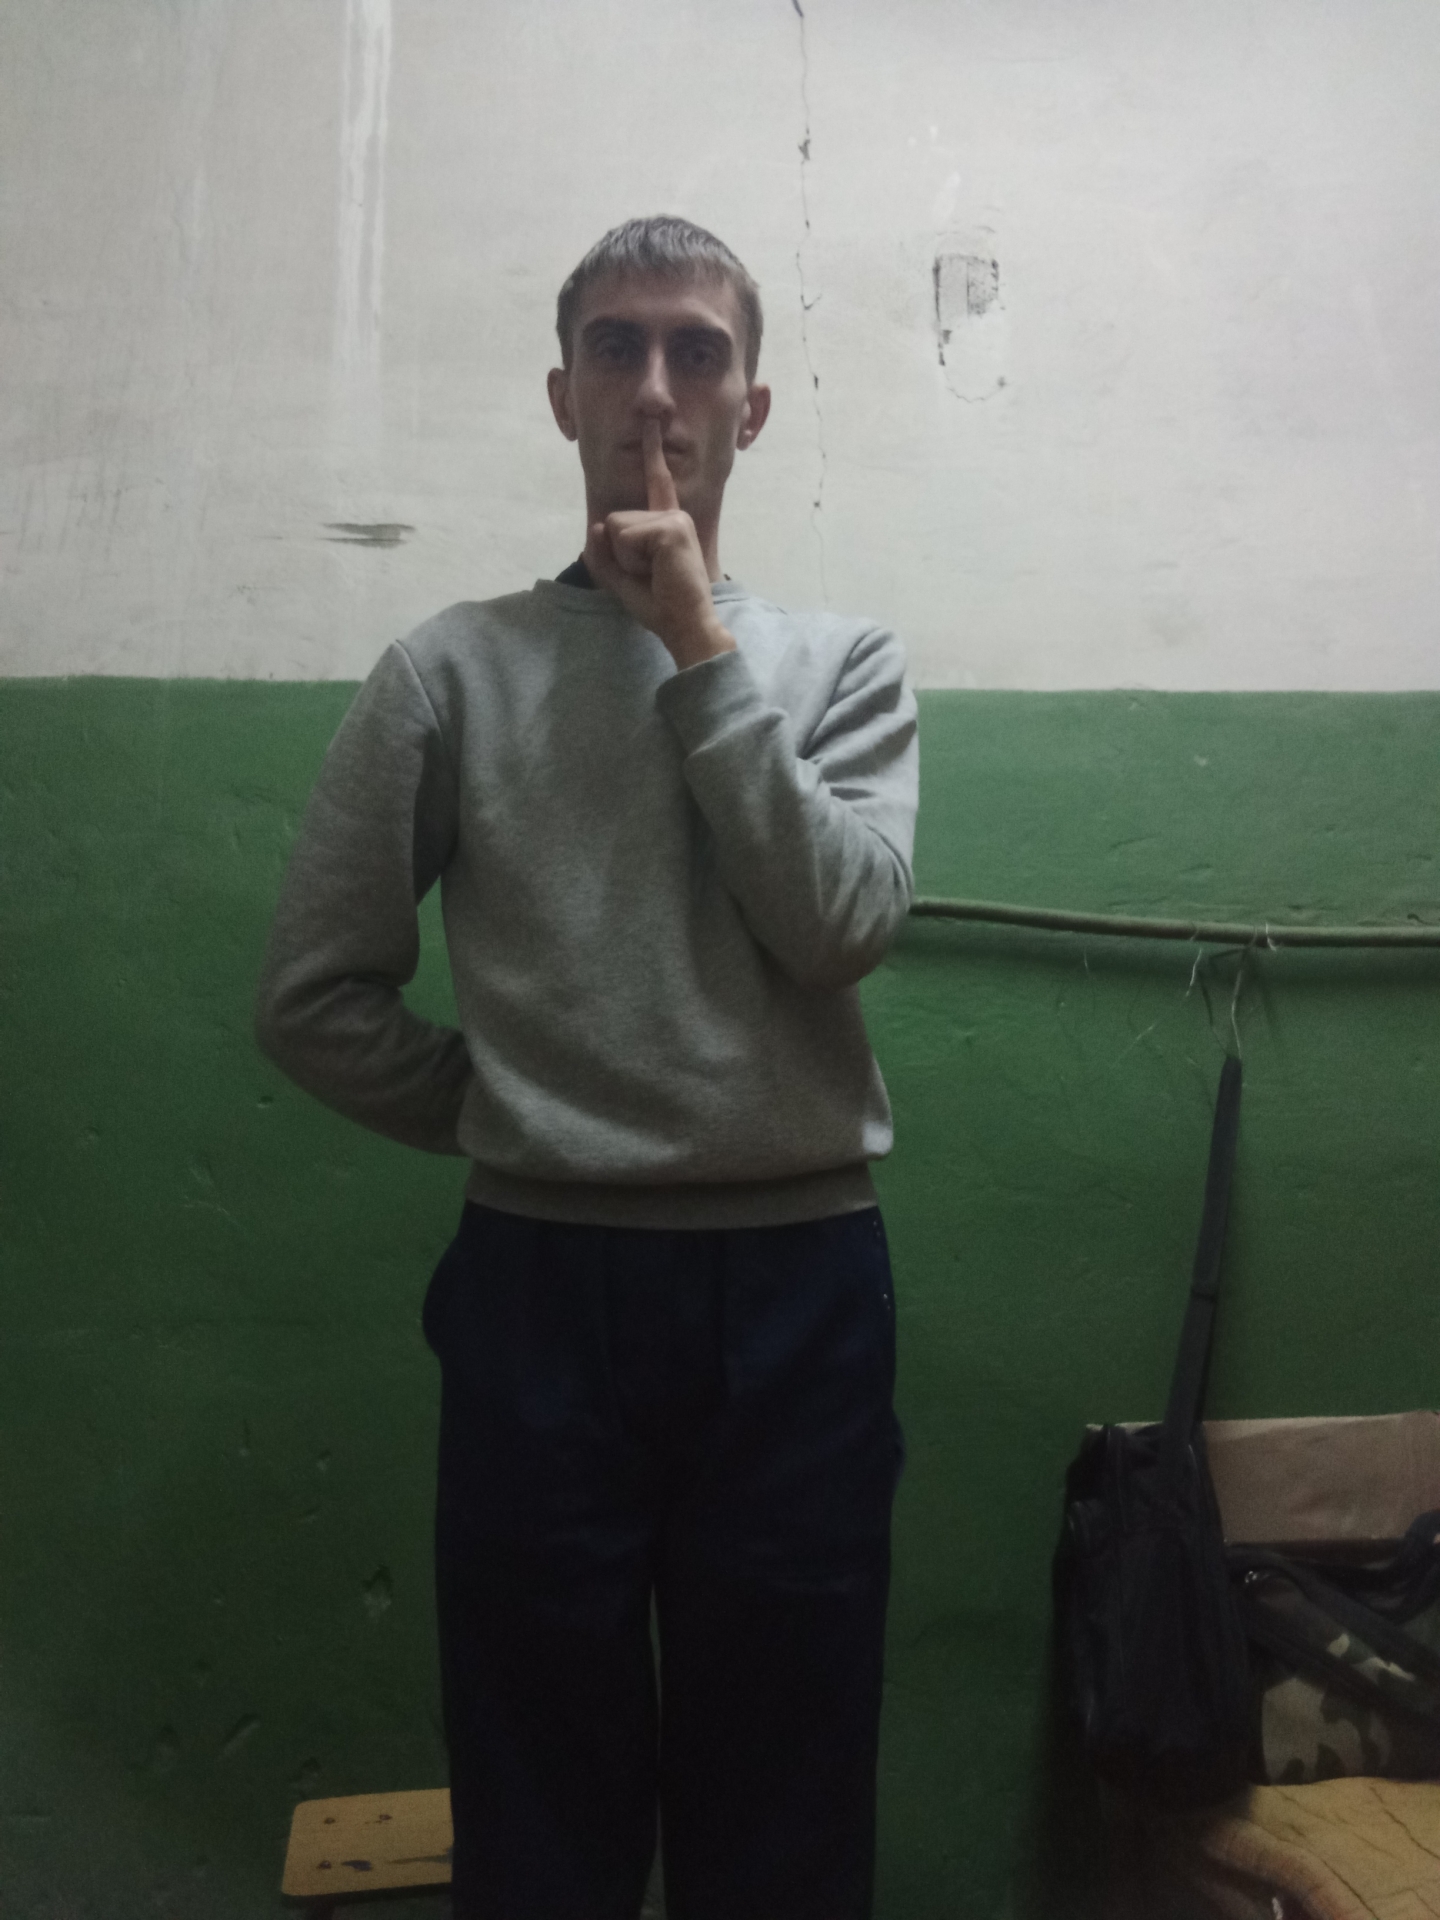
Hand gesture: mute